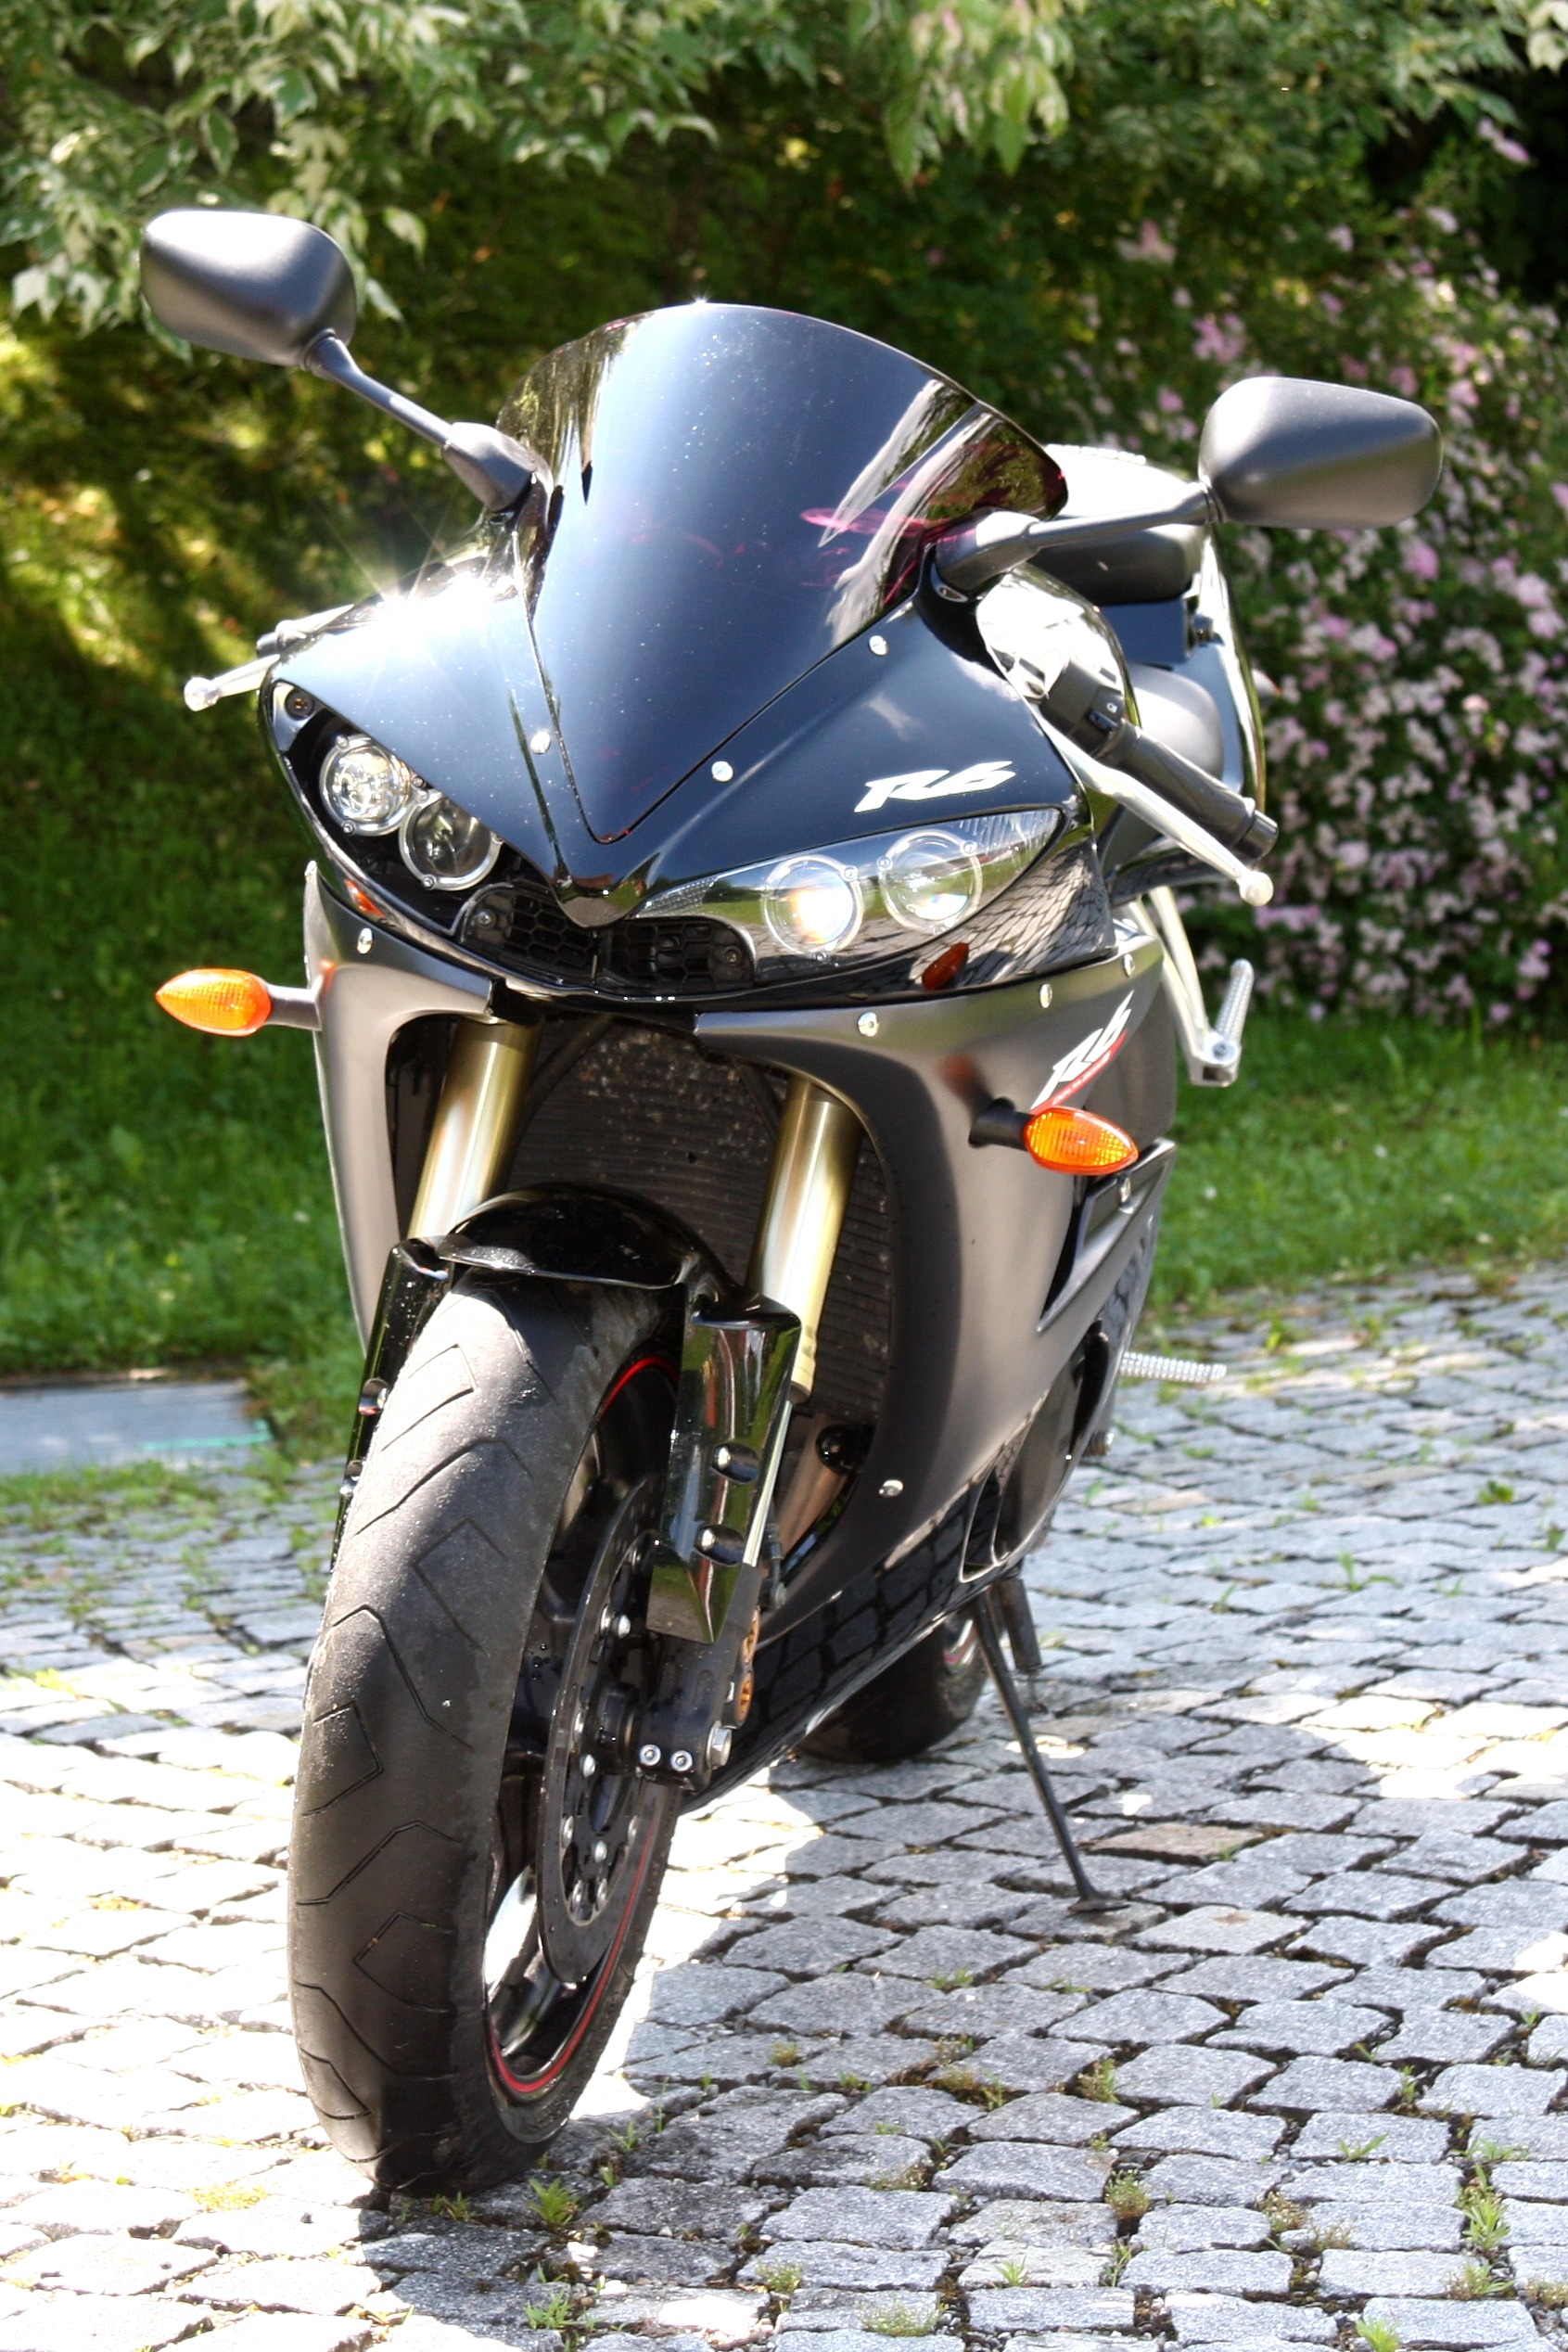
sport, car, wheel, vehicle, motorcycle, black, yamaha, racing, ps, 600, motorcycling, land vehicle, automobile make, r6, sport motorcycle